Strong Court

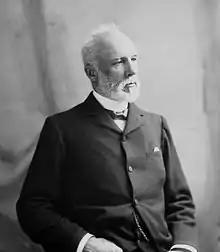
Justice Henri-Elzéar Taschereau filled the role of chief justice during Chief Justice Strong's many health related leaves of absence.

Judicial salaries became a public issue in the 1890s, highlighting the importance of alternative income sources, especially as the government sought to encourage justices to retire. For instance, Justice Gwynne served until his death in office at the age of 87. In 1897, Justice Taschereau requested increased compensation due to the additional responsibilities he assumed during Chief Justice Strong's medical absences. Strong himself only retired after securing both his judicial pension and a salaried position as chair of a commission to revise and consolidate the statutes of Canada.